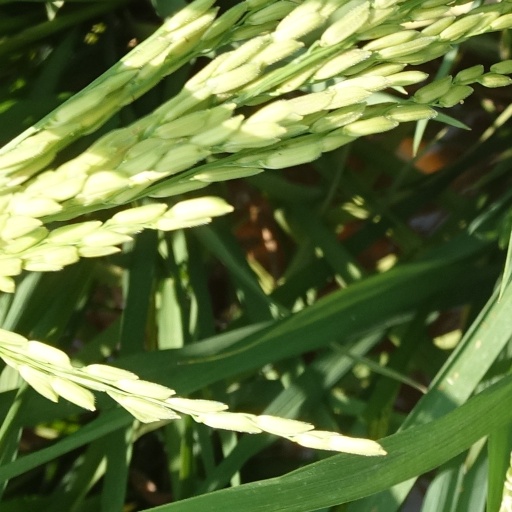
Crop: rice